Owls Head Mountain

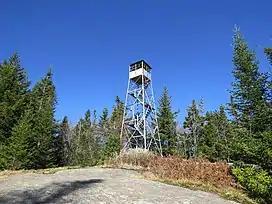
The Owls Head Mountain fire tower

After a 1908 forest fire destroyed nearby Long Lake West (now known as Sabattis), New York State Conservation Department built a wooden fire tower on Owls Head Mountain in 1911 that was replaced in 1919 by the present tower. The tower was closed in 1970 as airplanes replaced fire observers. It has been restored and opened to the public.